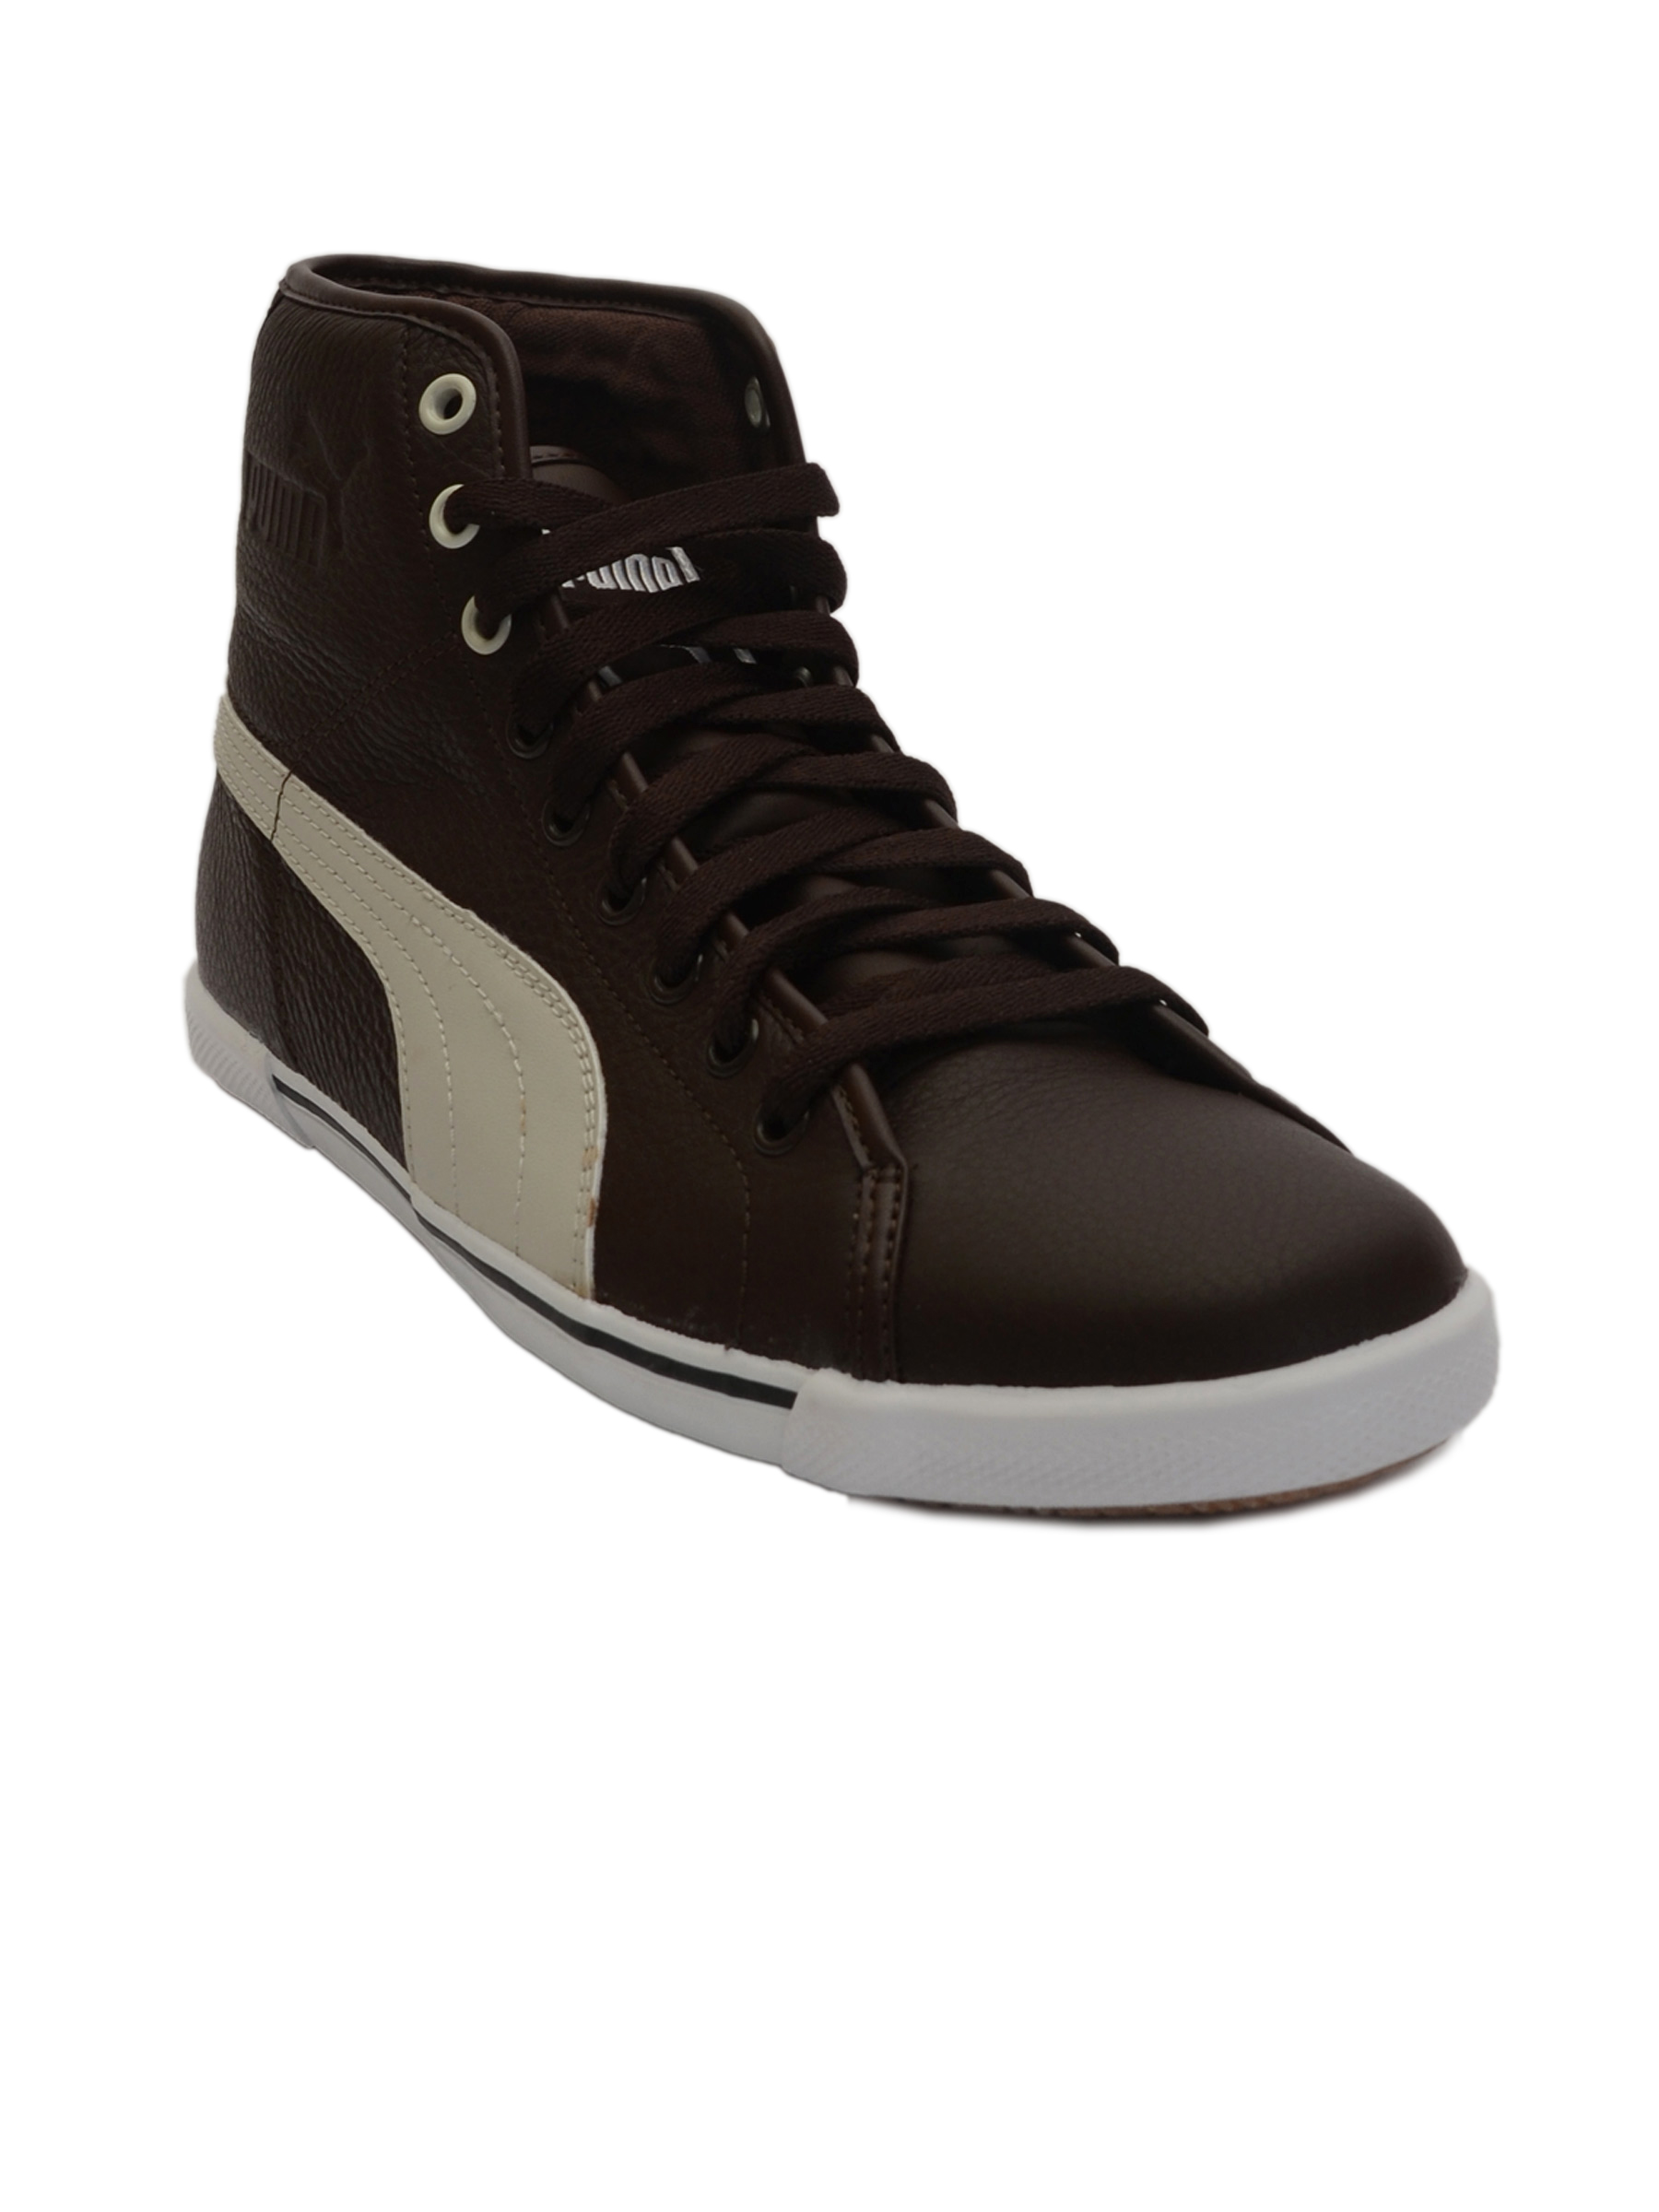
Puma Men Benecio Mid Leather Brown Casual Shoes
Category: Footwear / Shoes / Casual Shoes
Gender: Men
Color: Brown
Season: Fall 2011
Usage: Casual